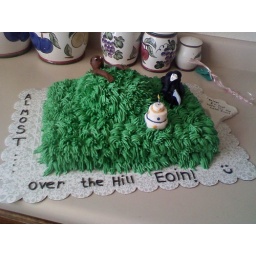
over the hill cake